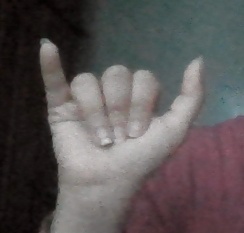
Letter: ya